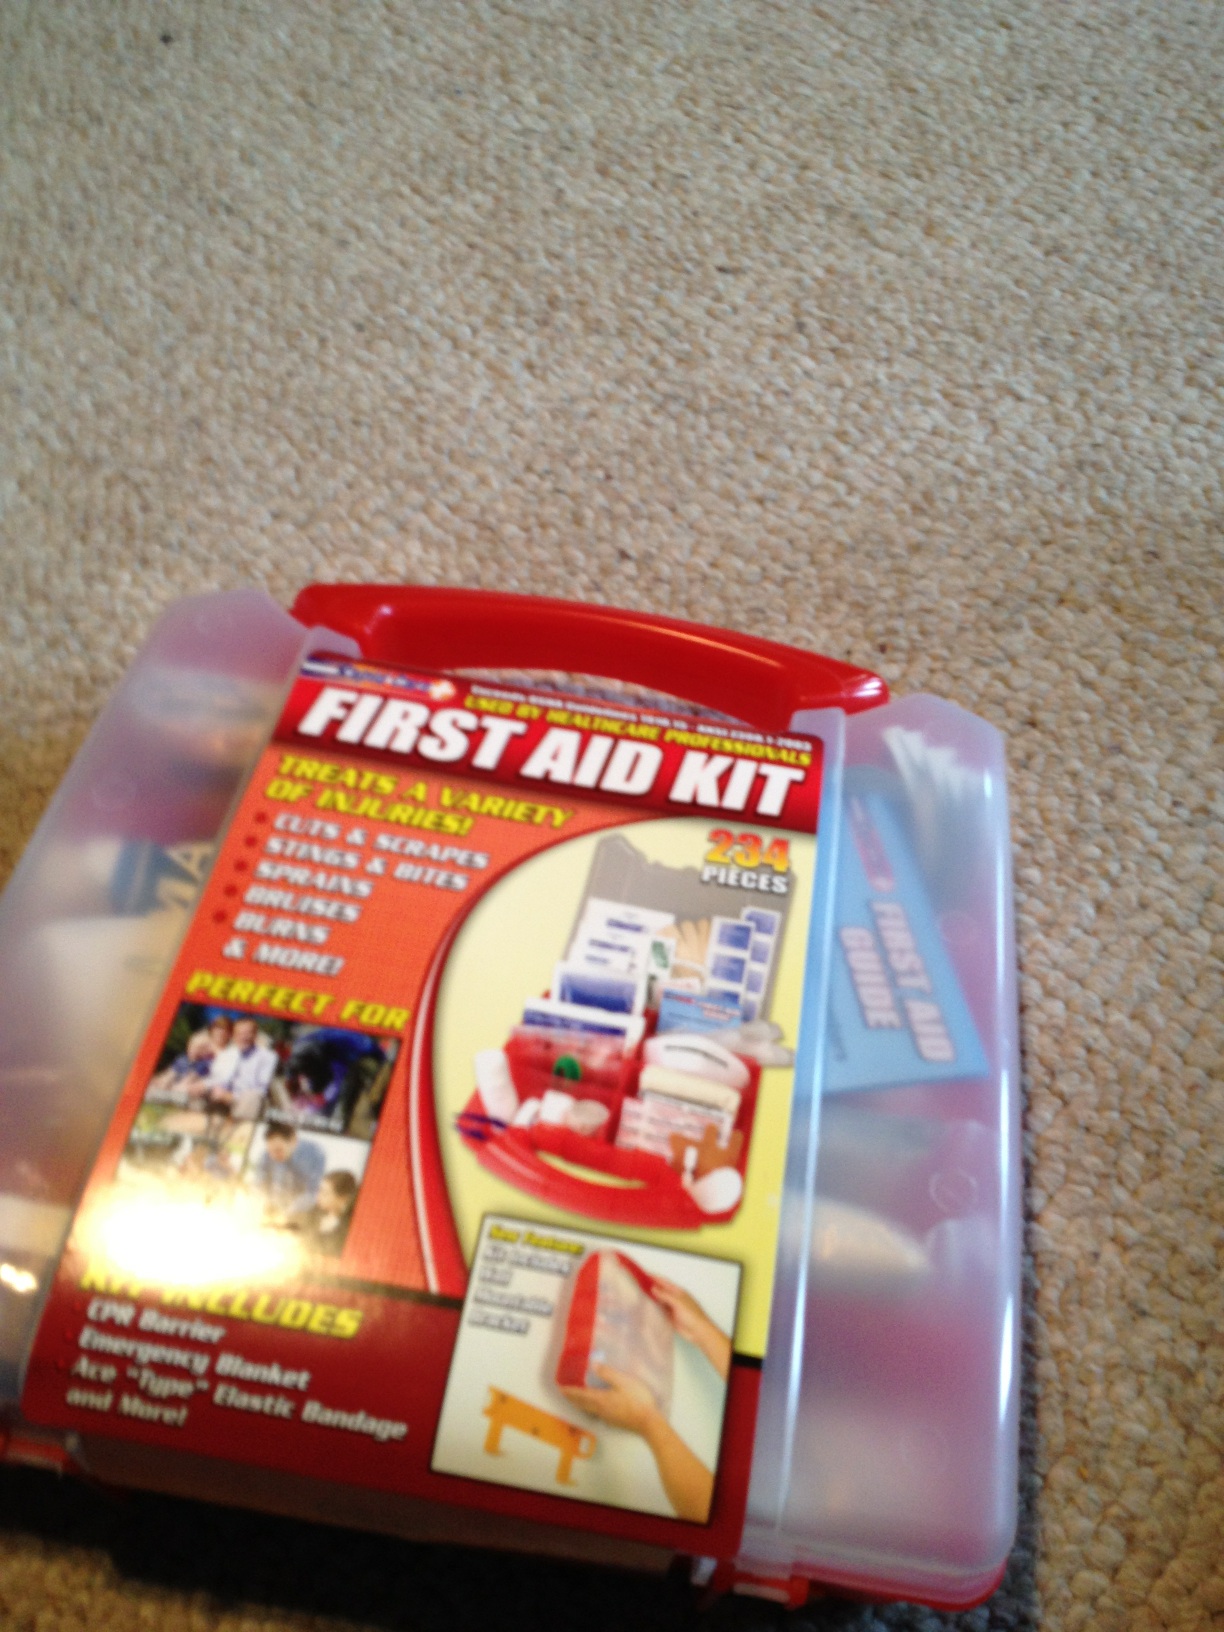Question: What is on the front of this item?  What is it?
Answer: first aid kit